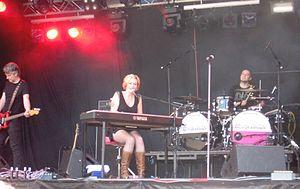
Agua de Annique est un groupe de rock alternatif néerlandais, originaire d'Oss. Il est formé par la chanteuse Anneke van Giersbergen en 2007. Après avoir été la chanteuse du groupe à succès The Gathering durant 13 ans, Anneke décide de lancer ses projets personnels et s'entoure d'amis pour musiciens. De cette alliance naît son groupe, Agua de Annique.